David Copperfield

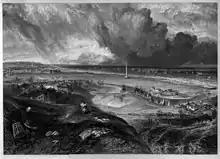
Yarmouth, Norfolk, engraving by William Miller after Turner

Mr Murdstone darkens Copperfield's life instead of enlightening him, because the principle of firmness which he champions, absolute novelty for the initial family unit, if he instills order and discipline, kills spontaneity and love. The resistance that Copperfield offers him is symbolic: opposing a usurper without effective legitimacy, he fails to protect his mother but escapes the straitjacket and achieves his independence. Mr Murdstone thus represents the anti-father, double negative of the one of which David was deprived, model "a contrario" of what it is not necessary to be.